Mou Zuoyun

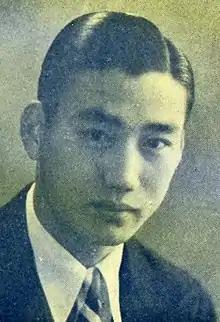
Mou Zuoyun, circa 1936

Mou Zuoyun (18 December 1913 – 16 March 2007) was a Chinese basketball player, coach, and pioneer, known as the "godfather of Chinese basketball". He competed in the 1936 Summer Olympics as a member of China's first Olympic basketball team, and coached the Chinese men's team at the 1952 Summer Olympics. He served as president of the Chinese Basketball Association (CBA) and was named Lifetime Honorary President of the Asian Basketball Association. In 2005, the CBA named the championship trophy of China's professional basketball league the Mou Zuoyun Cup. In 2019, he posthumously became the first Chinese inductee to the FIBA Hall of Fame.